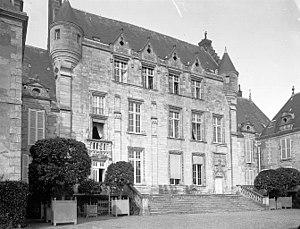
Château de Fresneaux-Montchevreuil
Le château de Fresneaux-Montchevreuil est situé sur la commune de Fresneaux-Montchevreuil, dans le département de l'Oise.
Cet article recense de manière non exhaustive les châteaux, maisons fortes, mottes castrales, situés dans le département français de l'Oise. Il est fait état des inscriptions et classements au titre des monuments historiques, ainsi que de l'inscription au pré-inventaire des jardins remarquables.
Fresneaux-Montchevreuil est une ancienne commune française située dans le département de l'Oise, en région Hauts-de-France.